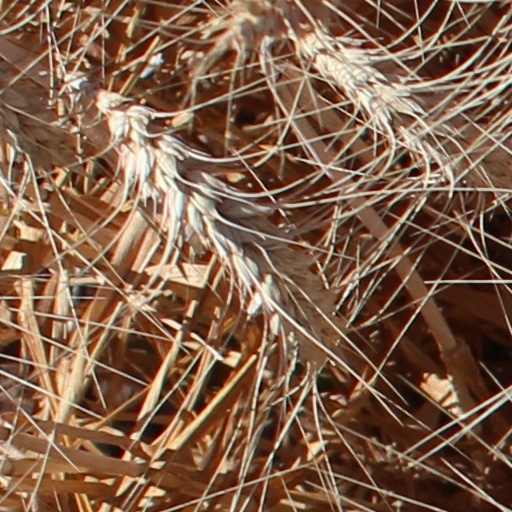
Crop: wheat